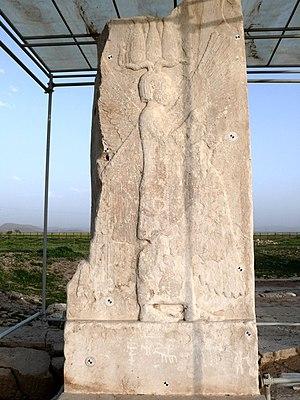
L'Empire achéménide est le premier des empires perses à régner sur une grande partie du Moyen-Orient durant le Iᵉʳ millénaire av. J.-C. Il s'étend alors au nord et à l'ouest en Asie Mineure, en Thrace et sur la plupart des régions côtières du Pont Euxin ; à l'est jusqu'en Afghanistan et sur une partie du Pakistan actuels, et au sud et au sud-ouest sur l'actuel Irak, sur la Syrie, le Liban, Israël et la Palestine, la Jordanie, le nord de l'Arabie saoudite, l'Égypte, et jusqu'au nord de la Libye.